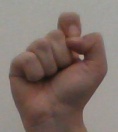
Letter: fa